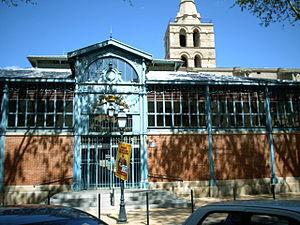
Lunel est une commune française située dans le département de l'Hérault, en région Occitanie.